Visby

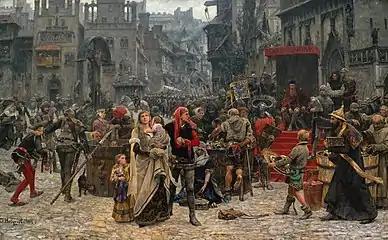
"Valdemar Atterdag holding Visby to ransom, 1361", by Carl Gustaf Hellqvist (1851–1890).

The work on the ring wall was likely begun in the 12th century. Around 1300, it was rebuilt to reach its current height, acquiring the characteristic towers, although some towers were not constructed until the 15th century. The ringwall is still largely intact.